Thiên Đường Cave

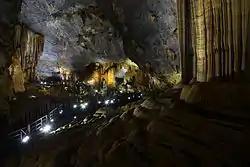
Thien Duong Cave

Thiên Đường Cave (Paradise Cave) is a cave in Phong Nha-Kẻ Bàng National Park, UNESCO's World Heritage Site, 60 km northwest of Đồng Hới city.